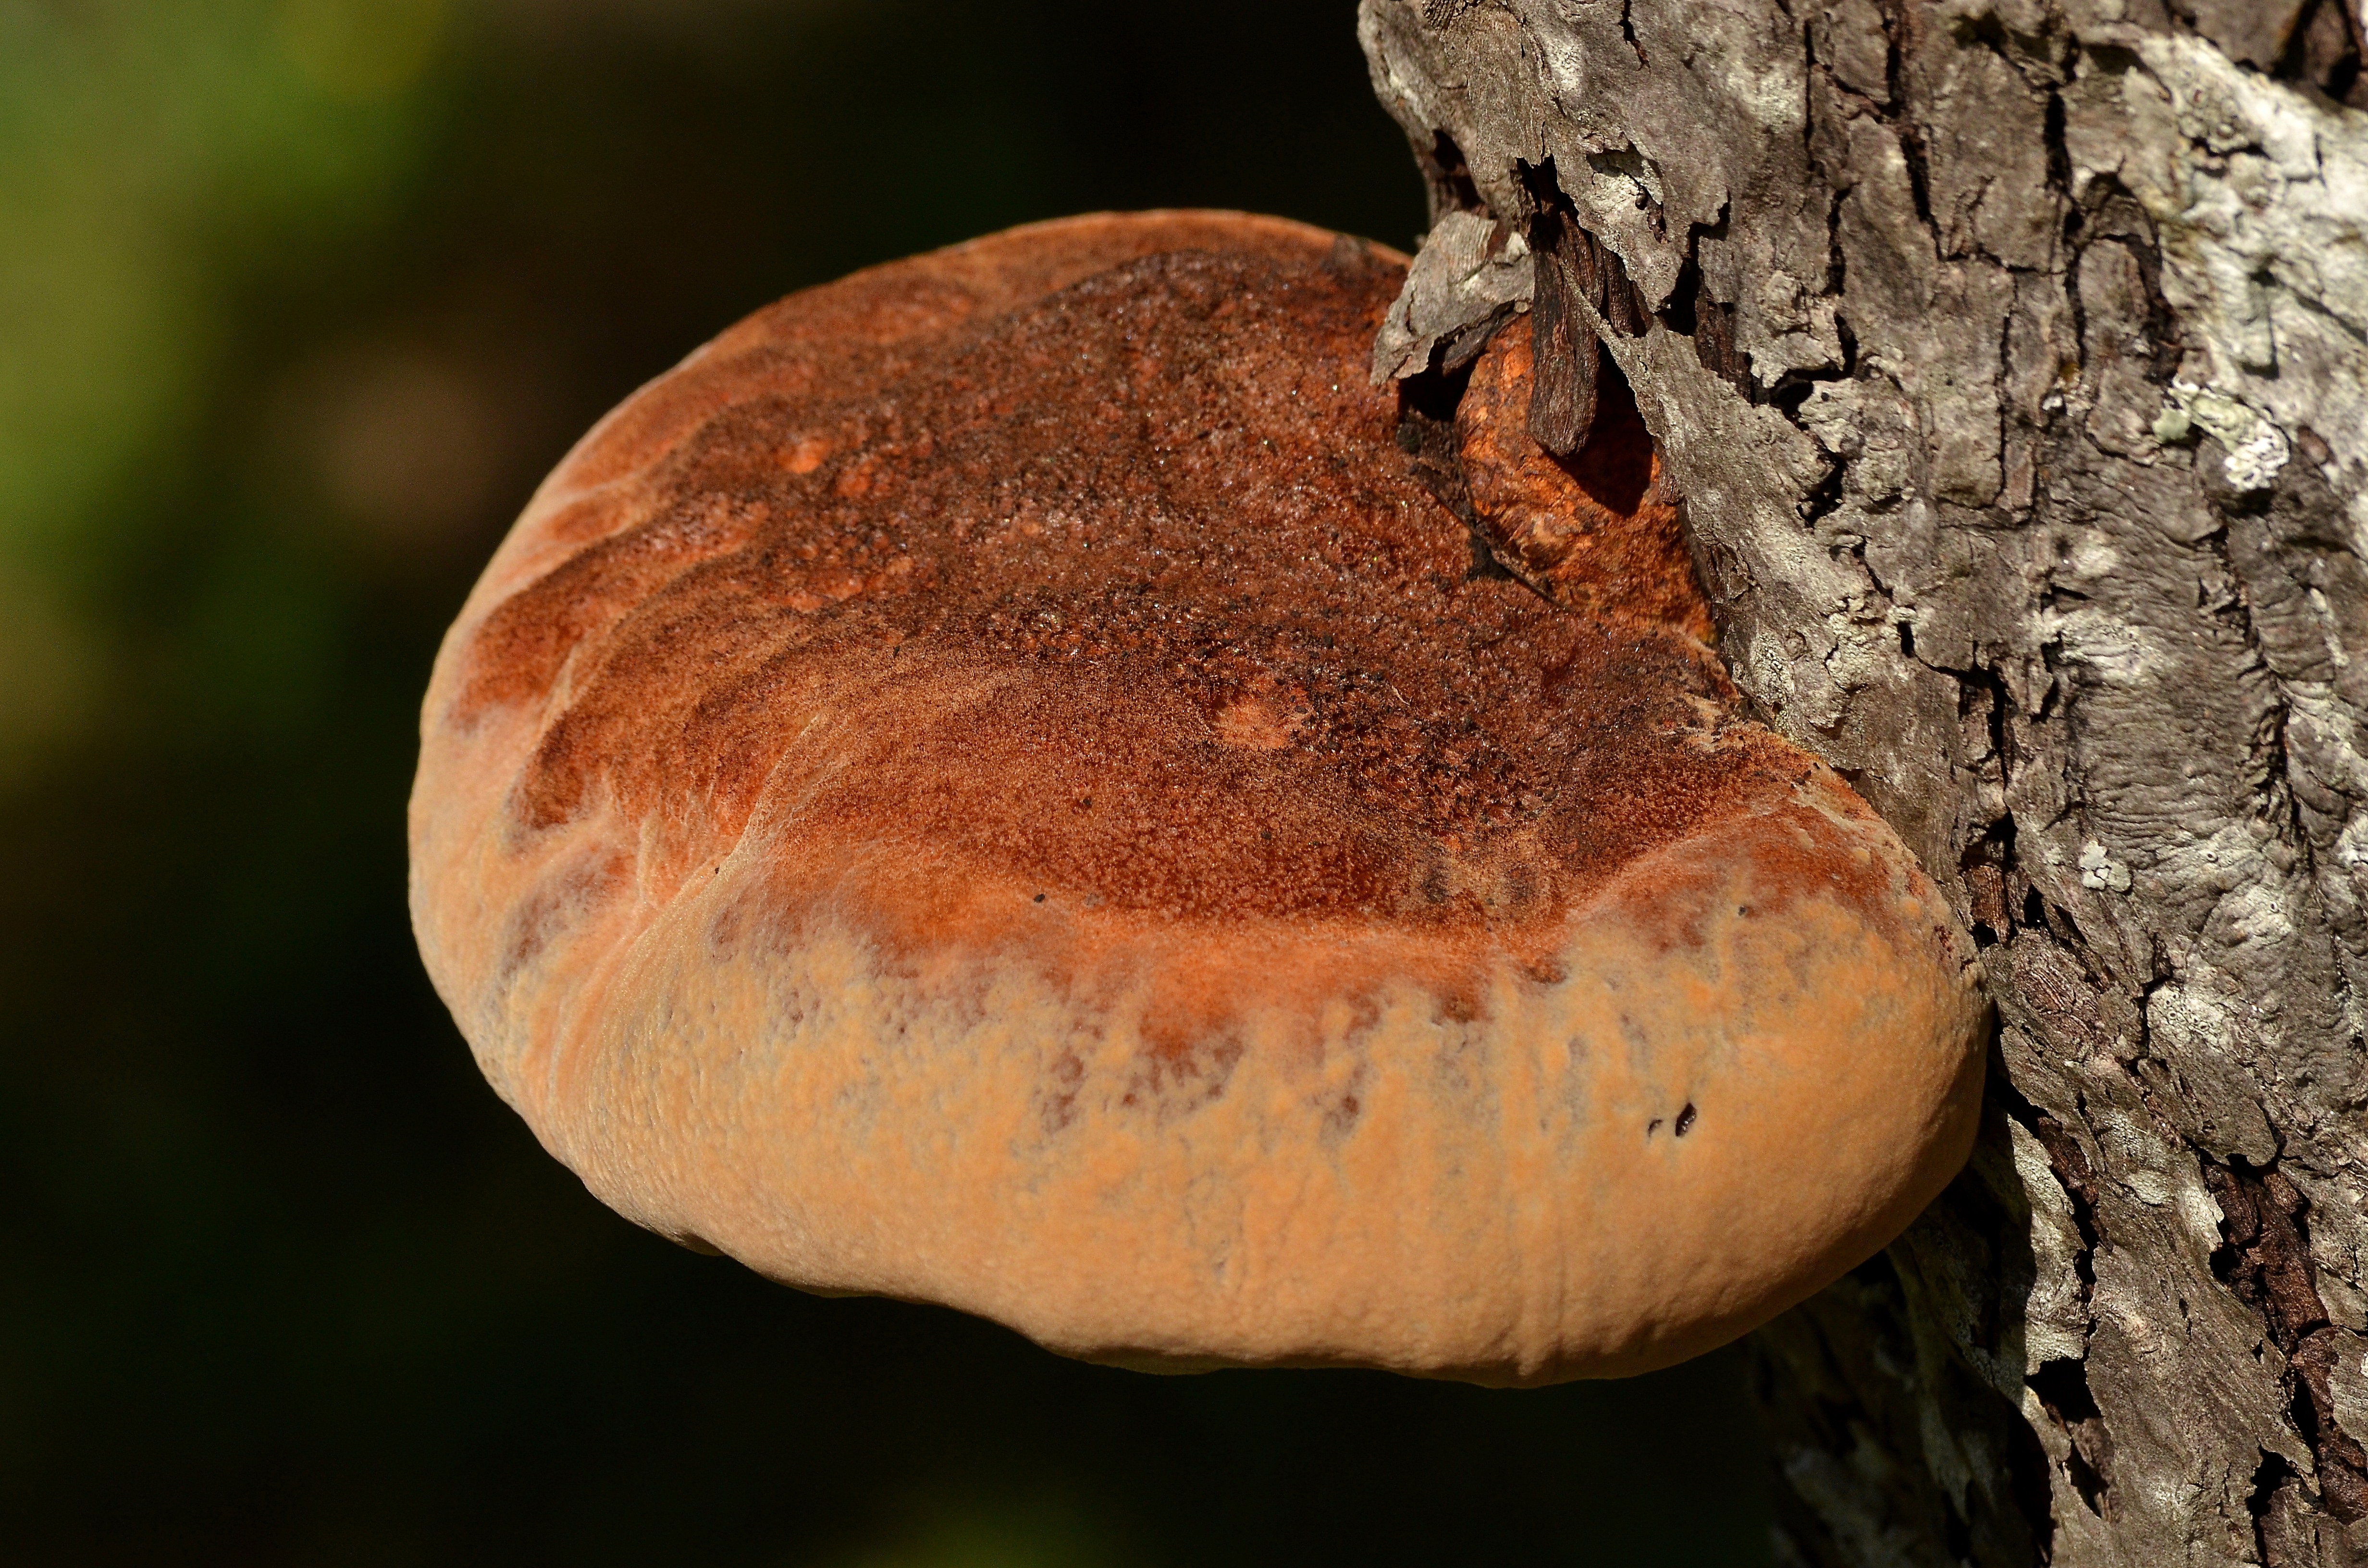
tree, nature, leaf, trunk, macro, autumn, soil, mushroom, flora, fauna, close up, fungus, naturaleza, bolete, ggl1, nikond5100, macro photography, edible mushroom, plant stem, medicinal mushroom, agaricomycetes, agaricaceae, penny bun